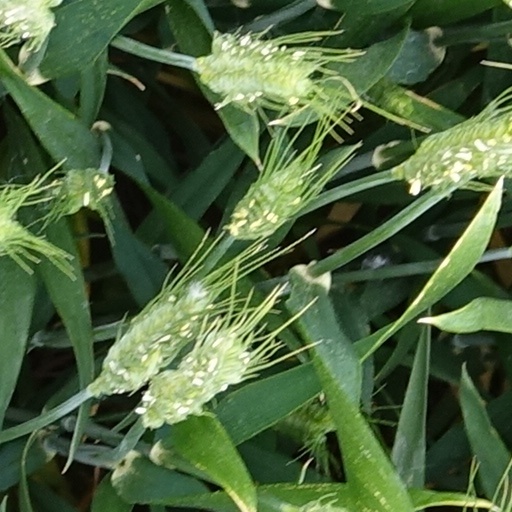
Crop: wheat